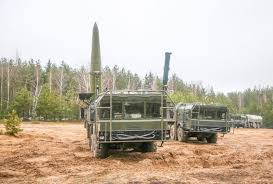
Label: Iskander